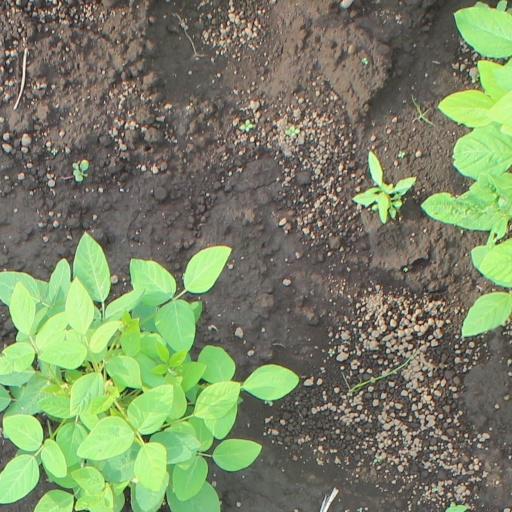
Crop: soybean